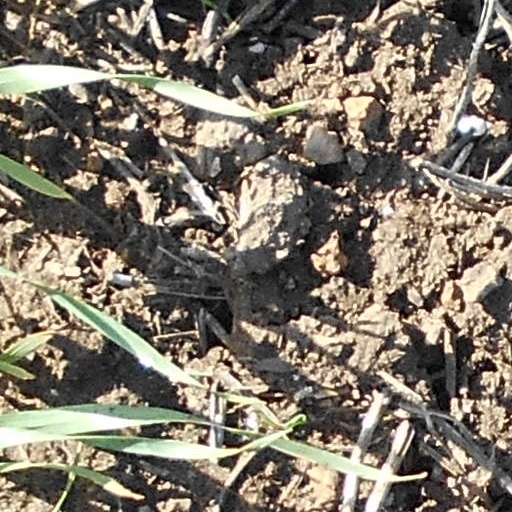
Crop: wheat